Cal Anderson

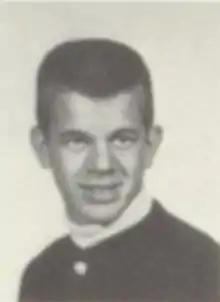
1965 high school yearbook photo

Calvin Bruce Anderson (May 2, 1948August 4, 1995) was an American military officer and politician who served as a member of the Washington State Senate, representing the 43rd district in 1995. A member of the Democratic Party, he previously served as a member of the Washington House of Representatives from 1987 to 1995, and was the first openly gay member of the Washington State Legislature.